Julia Schmale

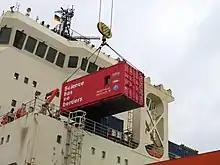
Sea going atmospheric measurement container, which participated in the Antarctic Circumnavigation Expedition, the Arctic Ocean 2018 Expedition and MOSAiC (credit: Julia Schmale)

Her current research is on the Southern Ocean, coastal Antarctica and the central Arctic Ocean. She is principal investigator of MOSAiC, where she conducts the "measurement-based understanding of the aerosol budget in the arctic and its climate effects" (MBRACE) project to elucidate the aerosol-cloud interactions for 13 months over the Arctic sea ice.